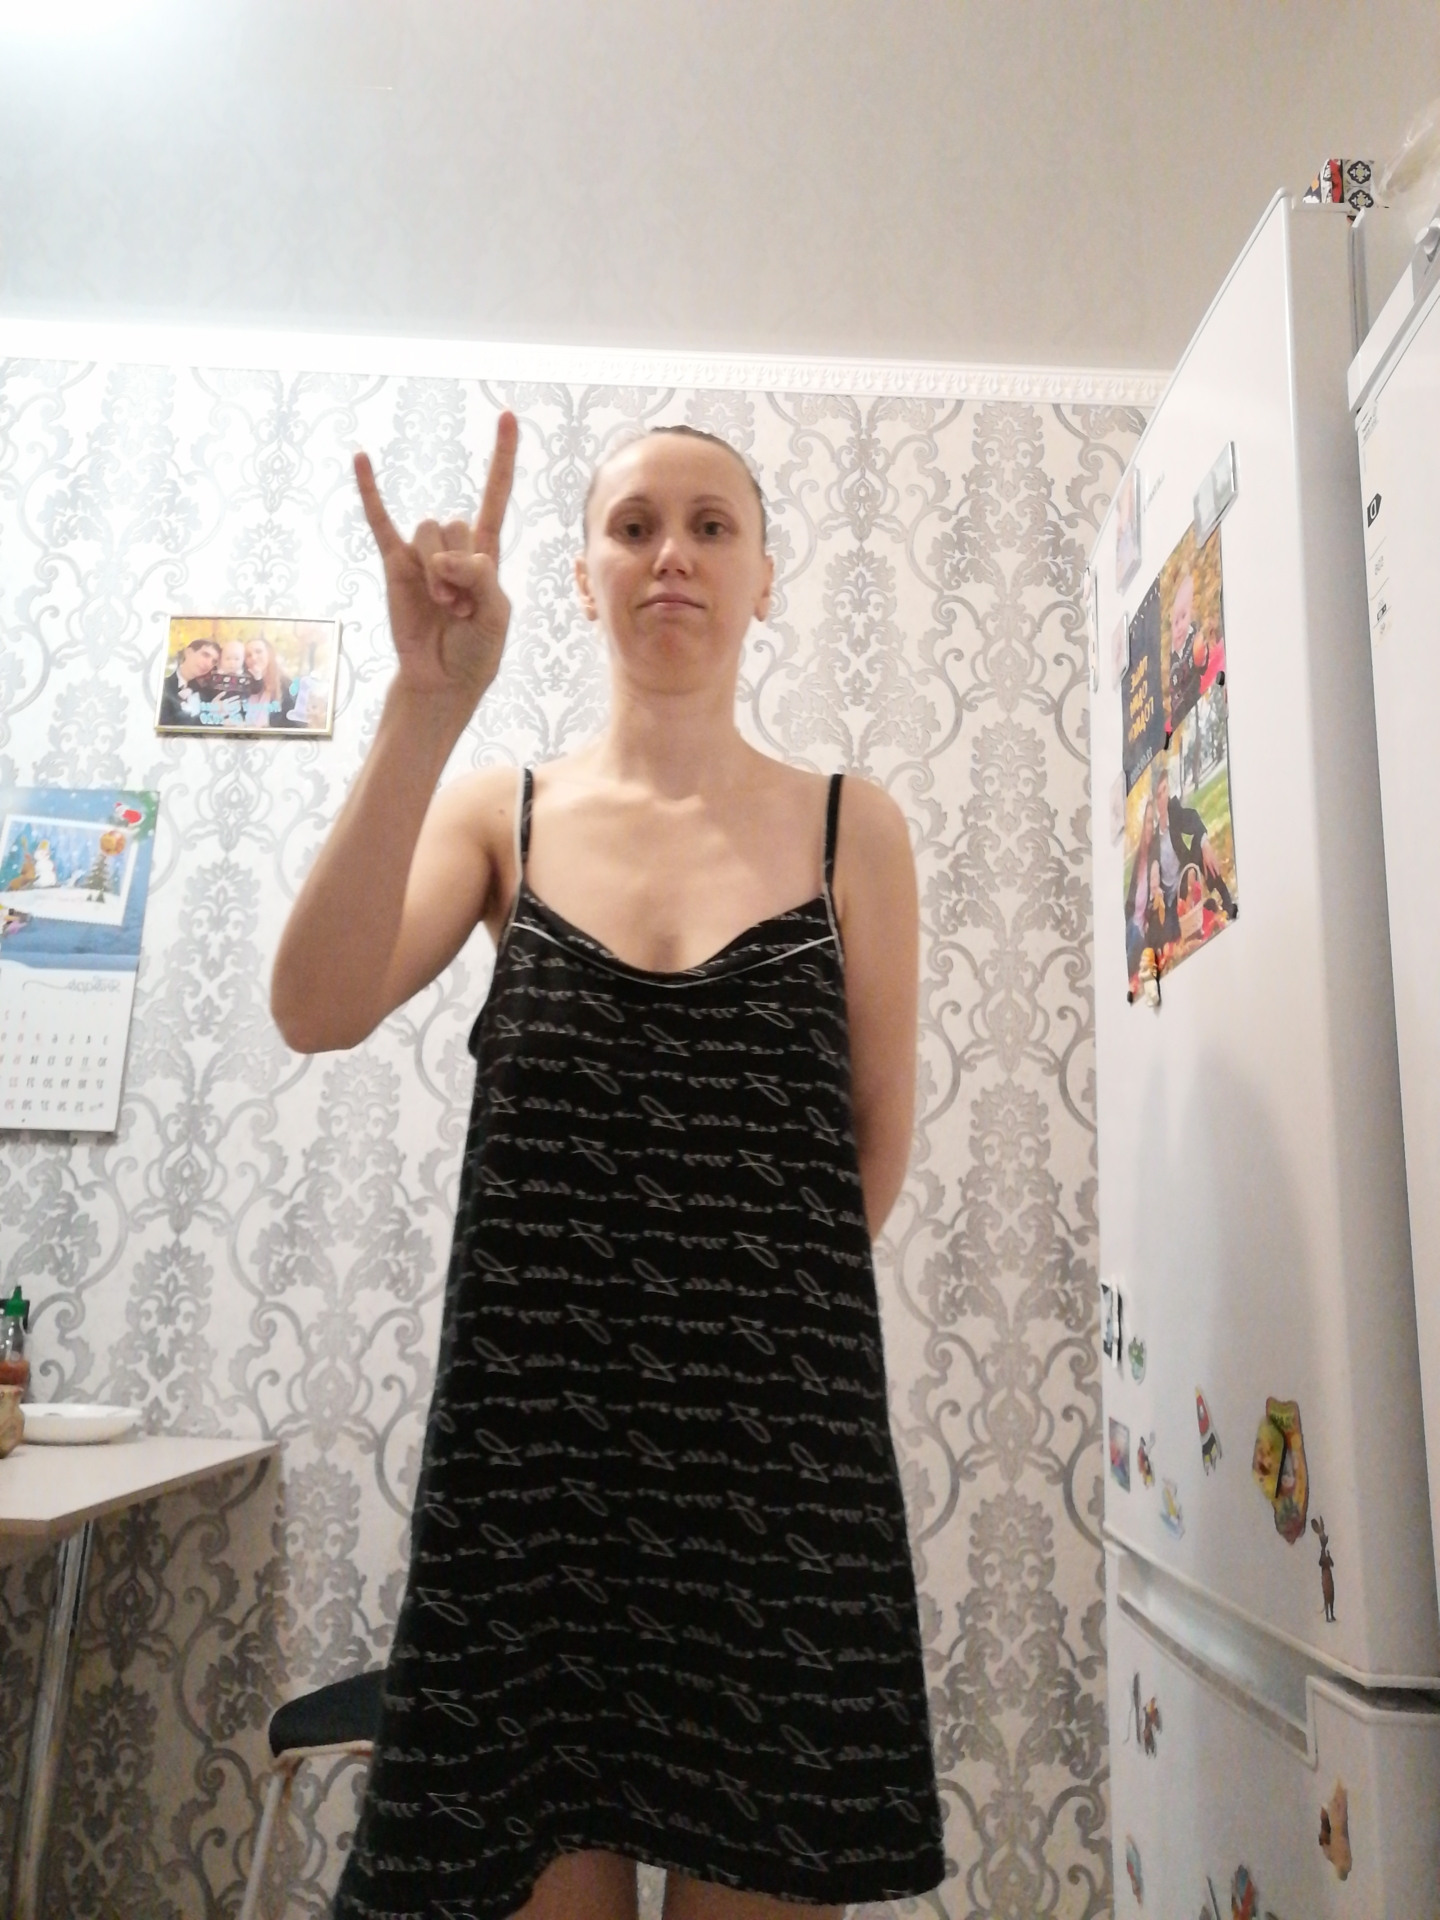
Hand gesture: rock